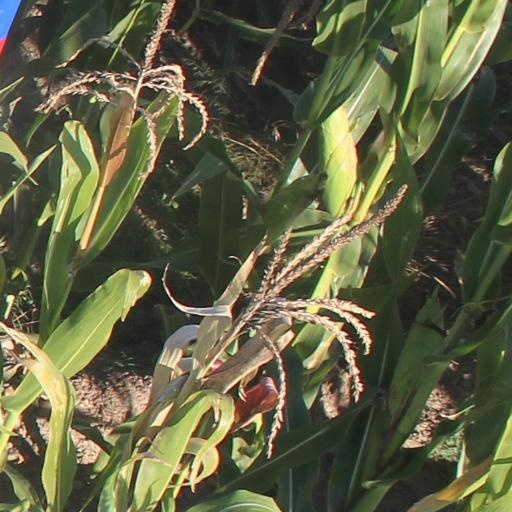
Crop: maize; corn